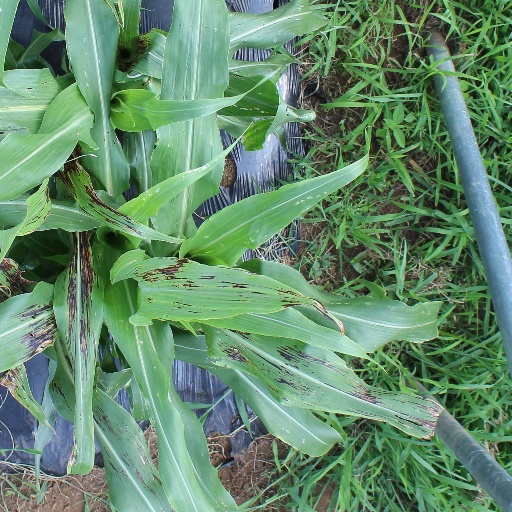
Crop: sorghum